Vikings

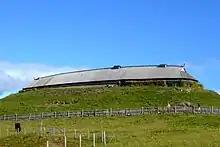
A large reconstructed chieftains longhouse at Lofotr Viking Museum, Norway

Another explanation is that the Vikings exploited a moment of weakness in the surrounding regions. Contrary to Simek's assertion, Viking raids occurred sporadically long before the reign of Charlemagne; but exploded in frequency and size after his death, when his empire fragmented into multiple much weaker entities. England suffered from internal divisions and was a relatively easy prey given the proximity of many towns to the sea or to navigable rivers. Lack of organised naval opposition throughout Western Europe allowed Viking ships to travel freely, raiding or trading as opportunity permitted. The decline in the profitability of old trade routes could also have played a role. Trade between Western Europe and the rest of Eurasia suffered a severe blow when the Western Roman Empire fell in the 5th century. The expansion of Islam in the 7th century had also affected trade with Western Europe.